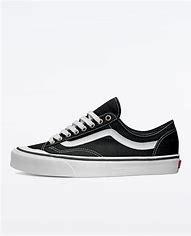
Brand: Vans
Model: Style 36 Decon Sf